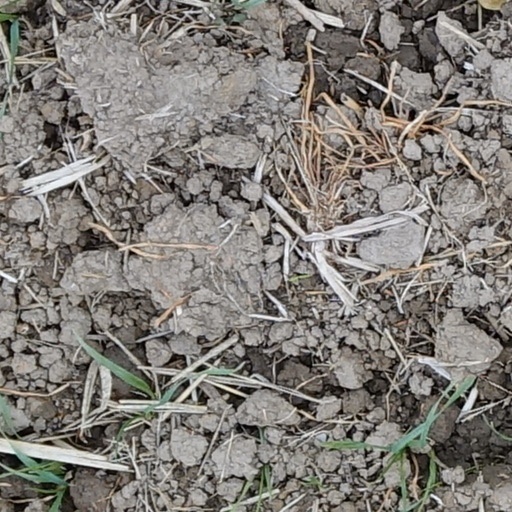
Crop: wheat